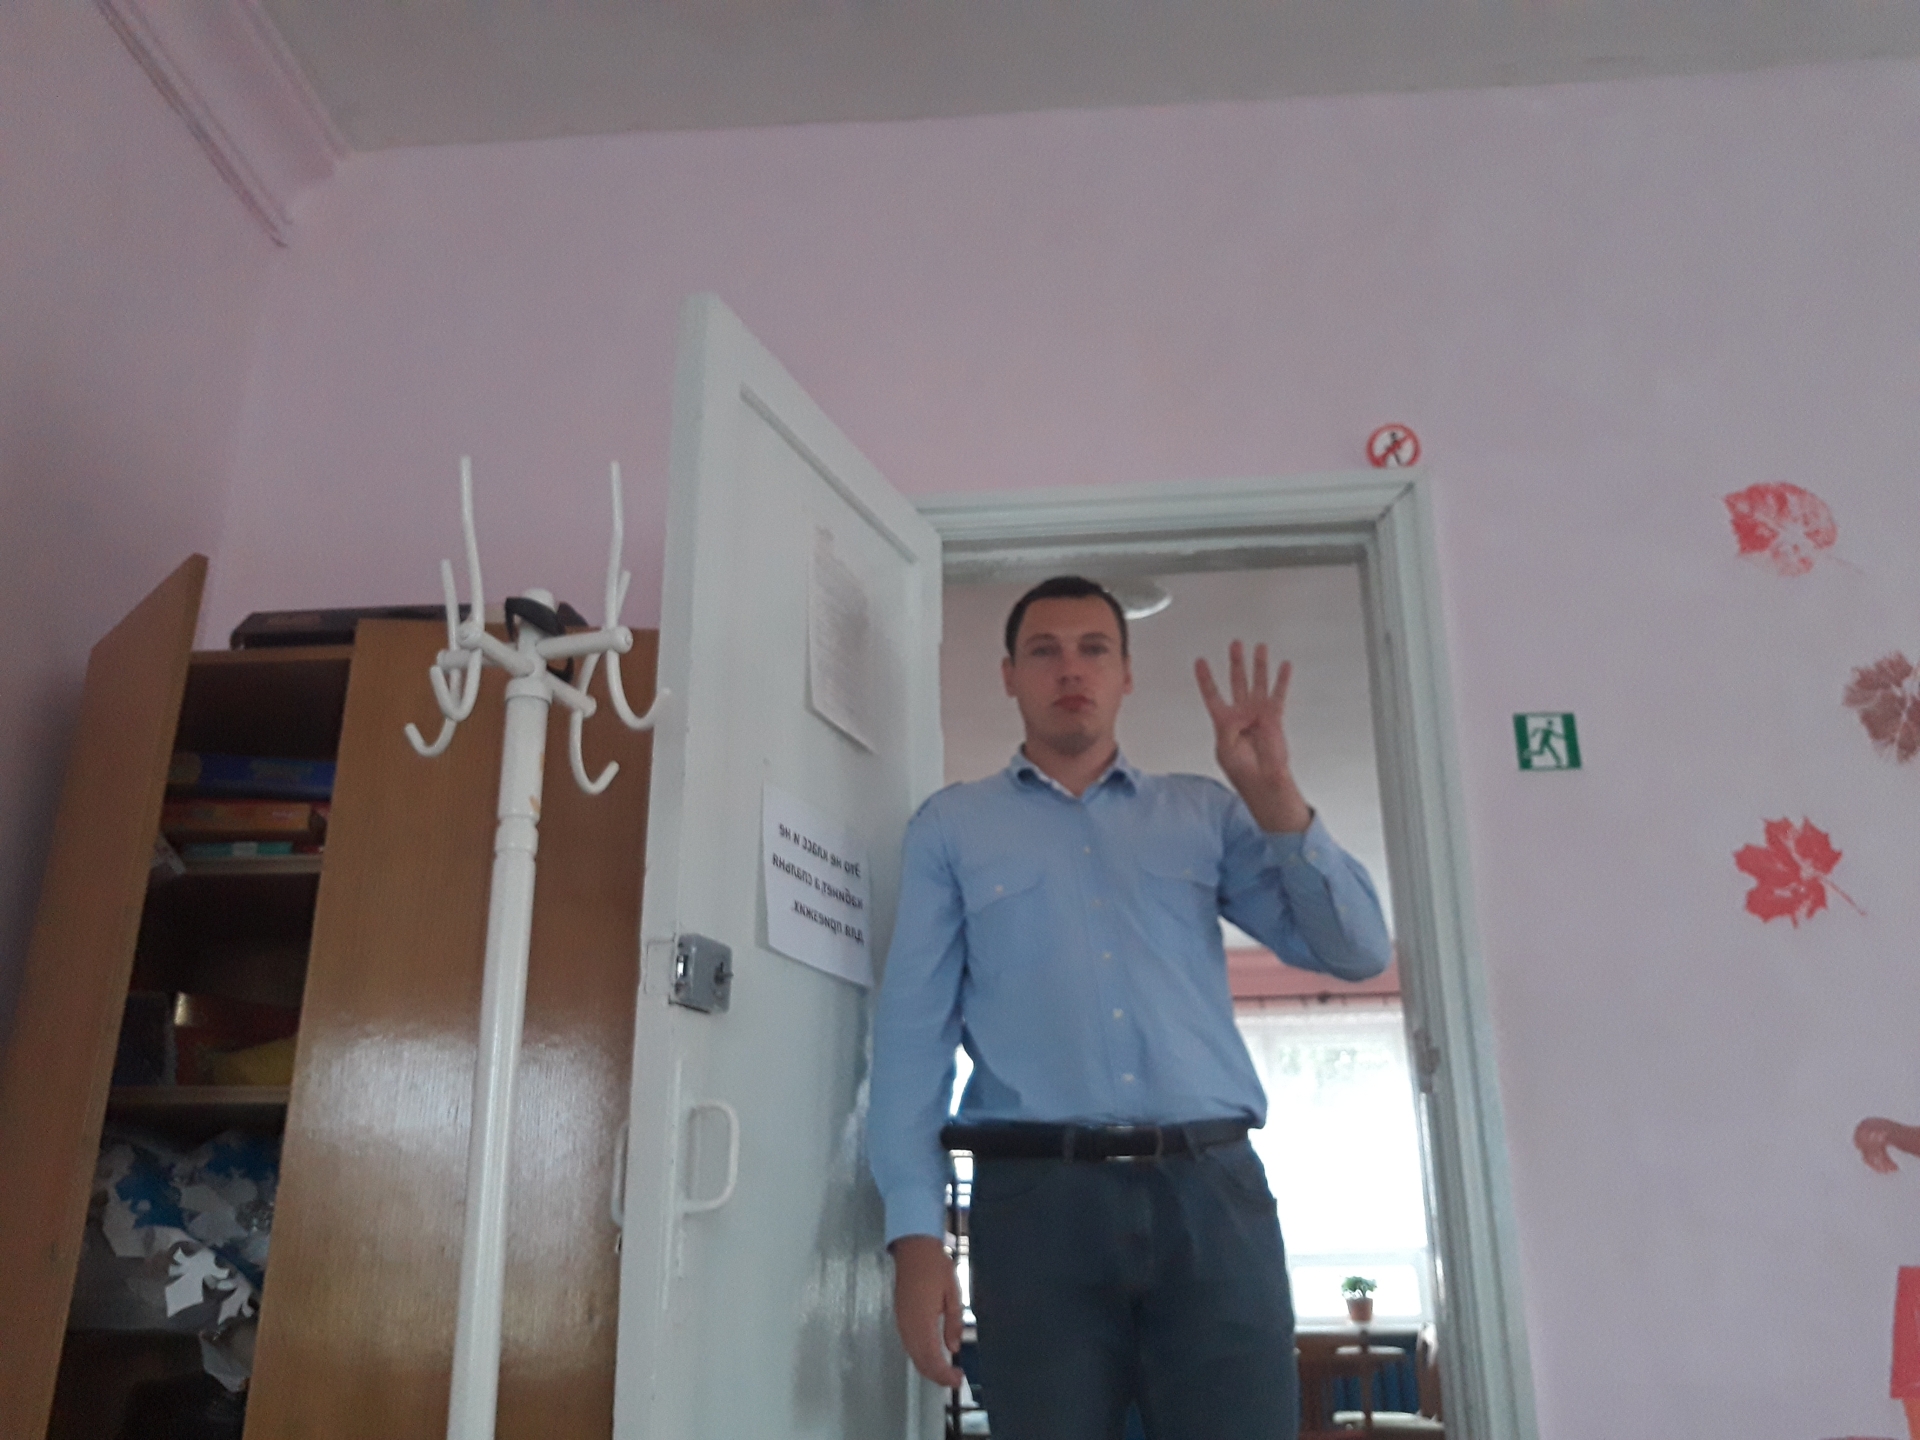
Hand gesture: four